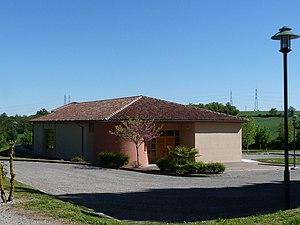
Salle des fêtes, St-Pierre, Haute-Garonne, France
Saint-Pierre est une commune française située dans le département de la Haute-Garonne en région Occitanie.